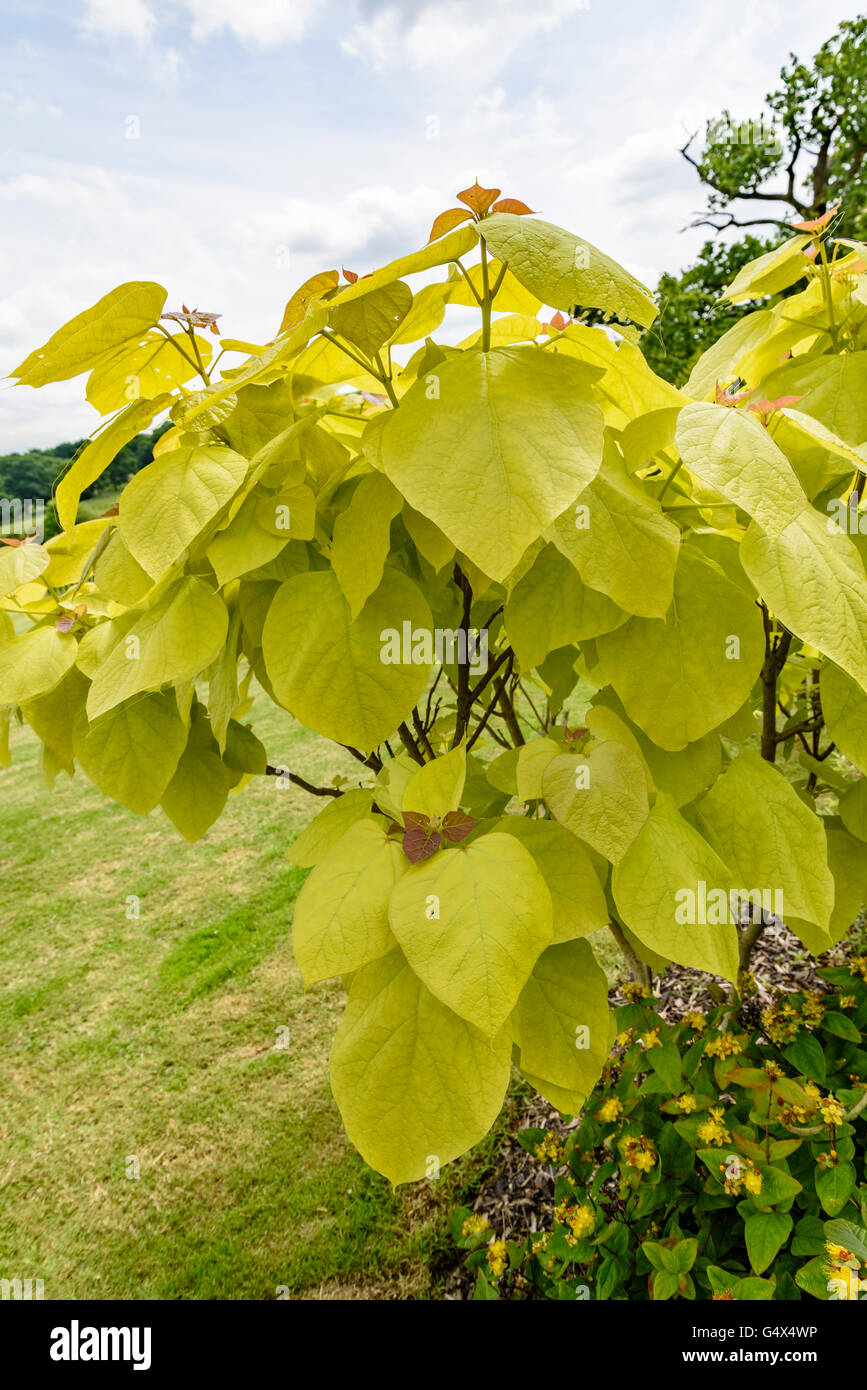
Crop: unknown
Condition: bean